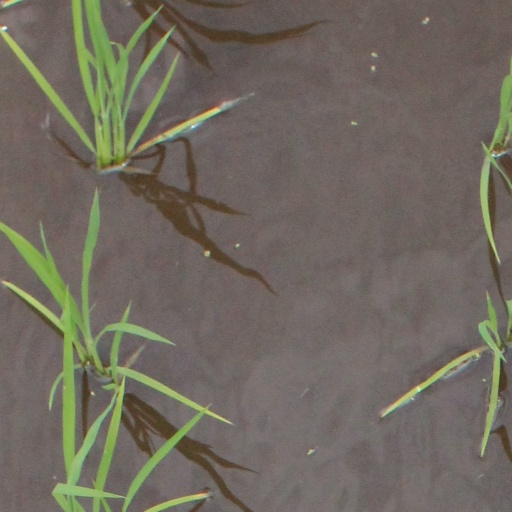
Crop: rice